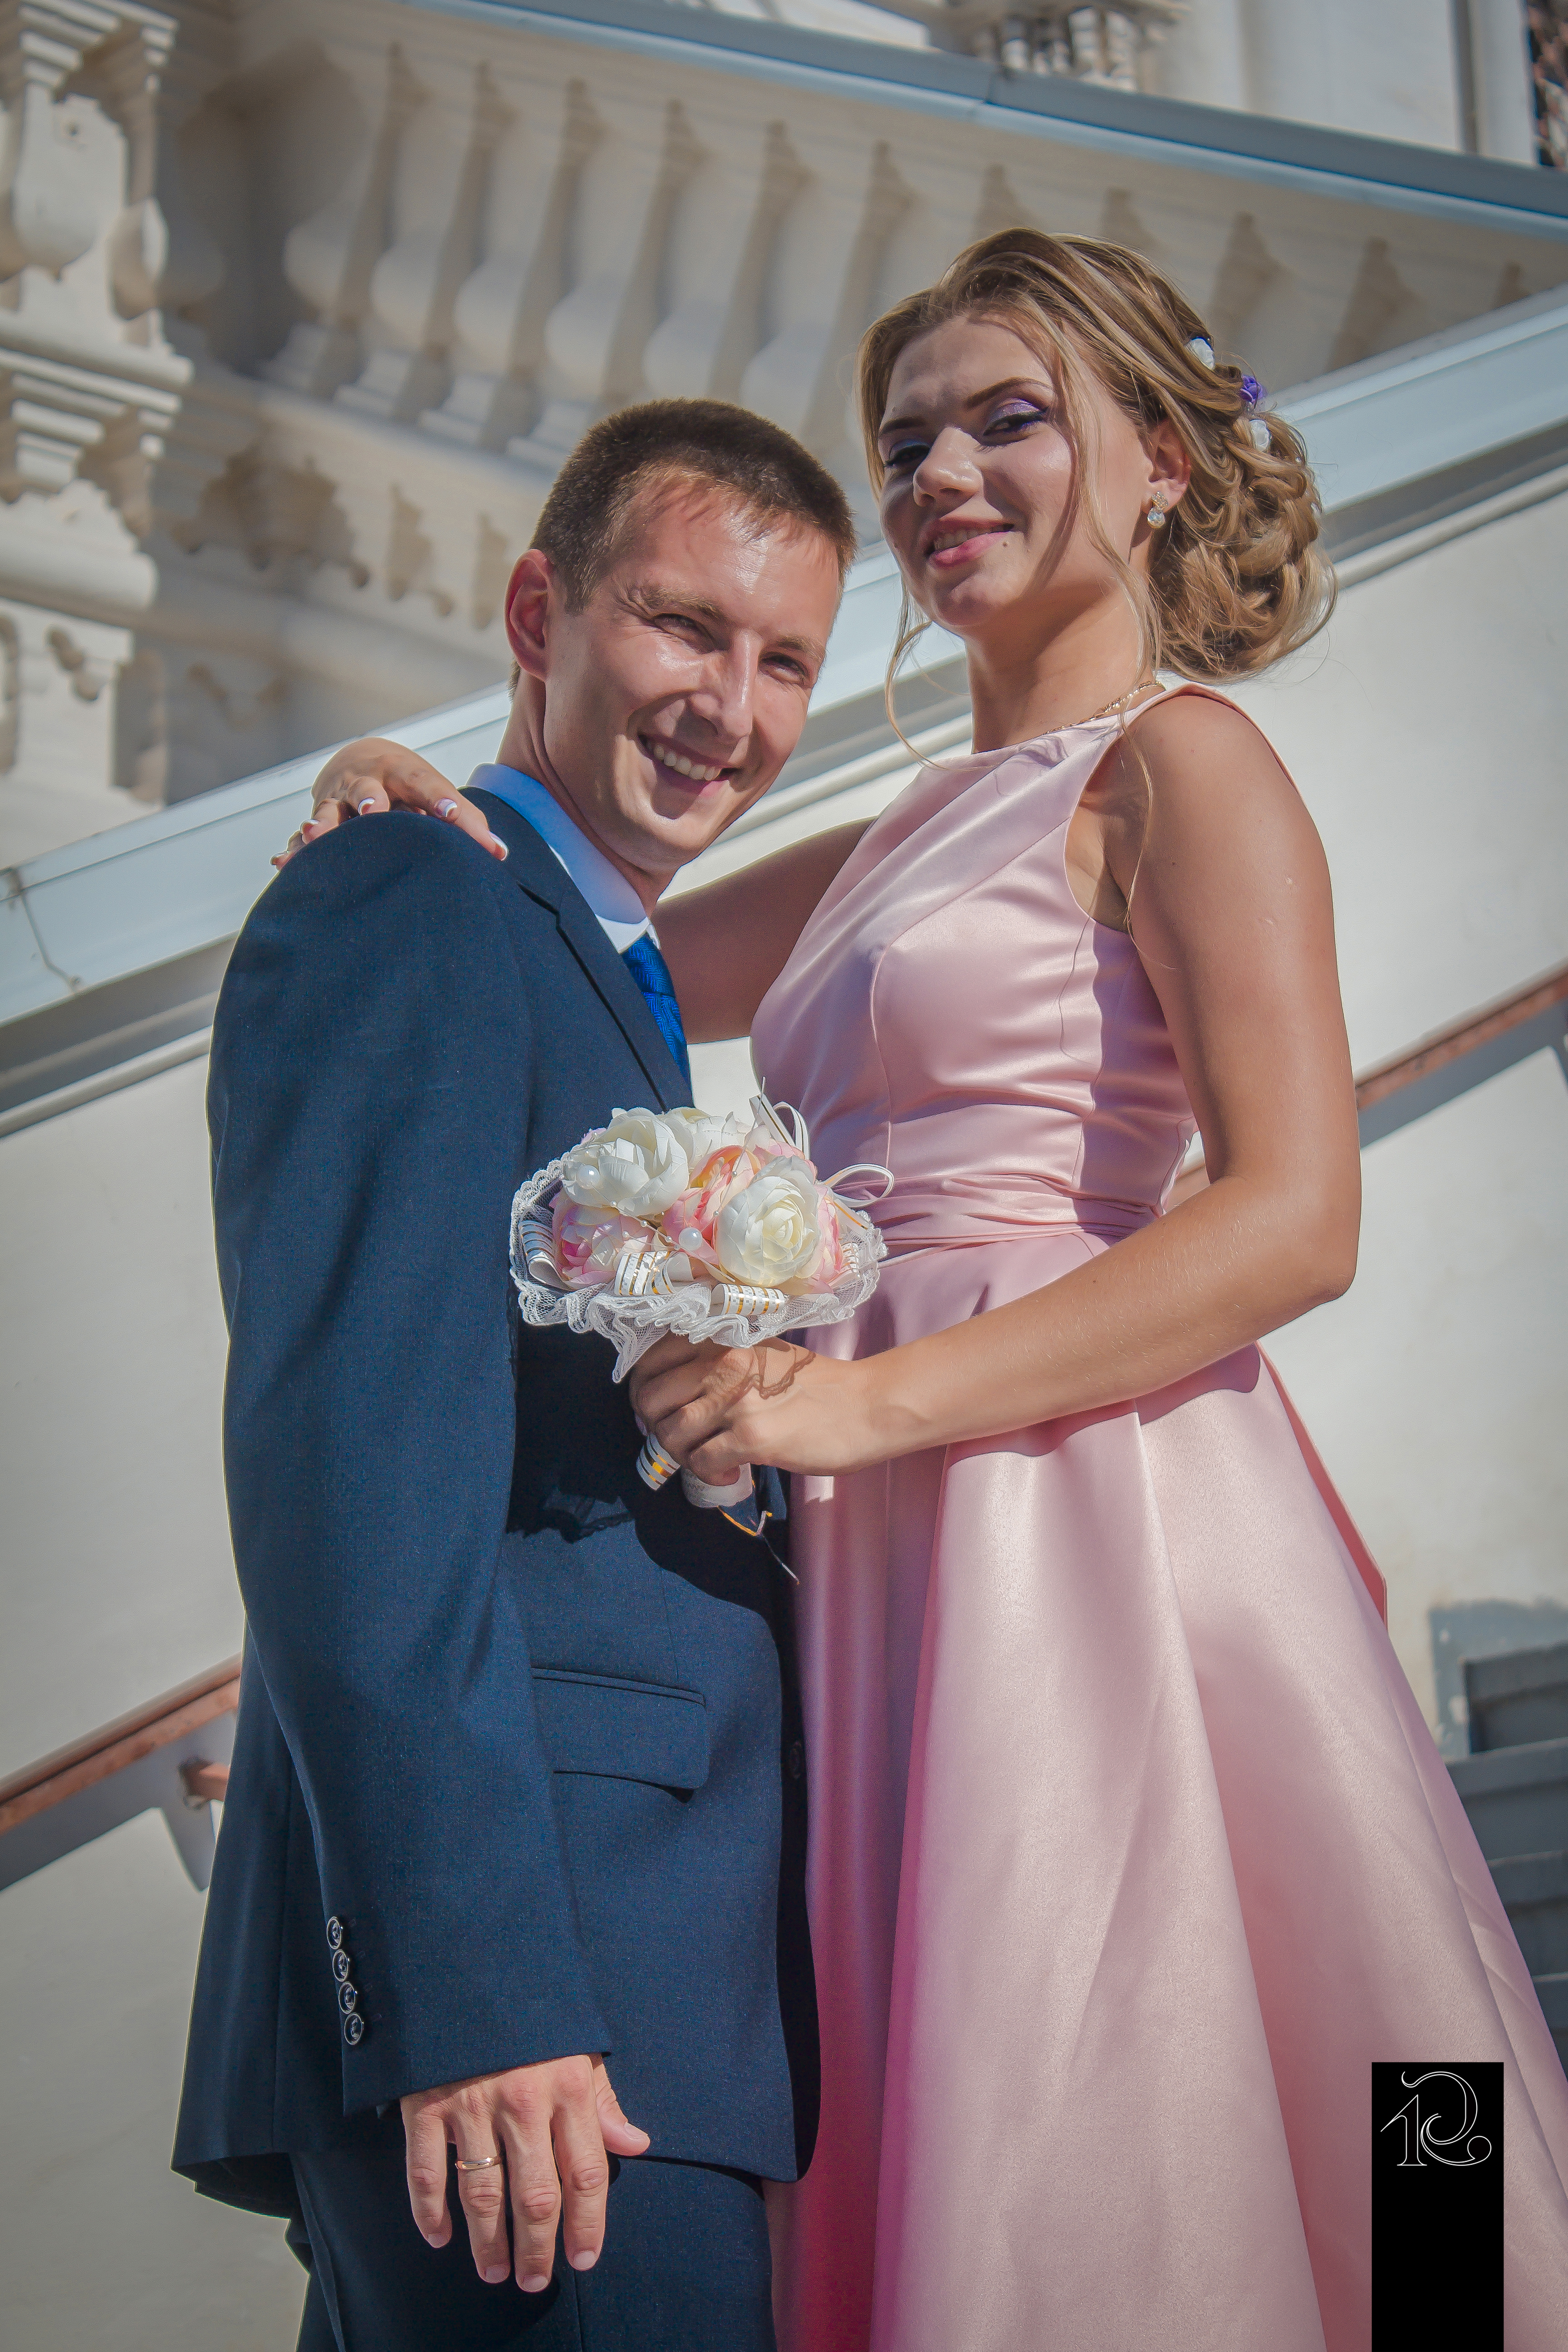
people, nature, photograph, white, bride, facial expression, dress, blue, ceremony, gown, formal wear, wedding, wedding dress, bridal clothing, event, beauty, suit, tradition, fashion, marriage, happy, smile, shoulder, bouquet, tuxedo, textile, flower, fashion accessory, veil, bridal accessory, wedding reception, wedding ceremony supply, floristry